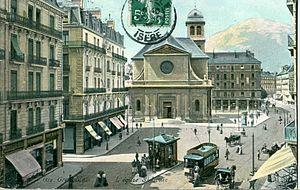
Carte postale ancienne éditée par LV &amp
L'ancien tramway de Grenoble est un réseau de tramway urbain et suburbain métrique de la région grenobloise créé en 1894, exploité par la société grenobloise de tramways électriques, et qui a aujourd'hui totalement disparu. À cette époque de croissance industrielle et démographique, les anciens modes de transports hippomobiles, fiacres et omnibus, mis en place depuis la fin du XVIIIᵉ siècle, ne suffisent plus à assurer les dessertes urbaines. Les lignes urbaines et suburbaines vont se développer continûment jusque dans les années 1920.
L’histoire de Grenoble couvre plus de 2 000 ans. À l'époque gallo-romaine, le bourg gaulois porte le nom de Cularo puis de Gratianopolis et voit son importance accrue lorsque les Comtes d’Albon la choisissent au début du XIᵉ siècle comme capitale de leur principauté, le Dauphiné. Avec ce nouveau statut, puis trois siècles plus tard l'annexion du Dauphiné au royaume de France, l'économie de Grenoble s'est développée pour devenir une ville parlementaire et militaire, gardienne de la frontière avec les États de Savoie.